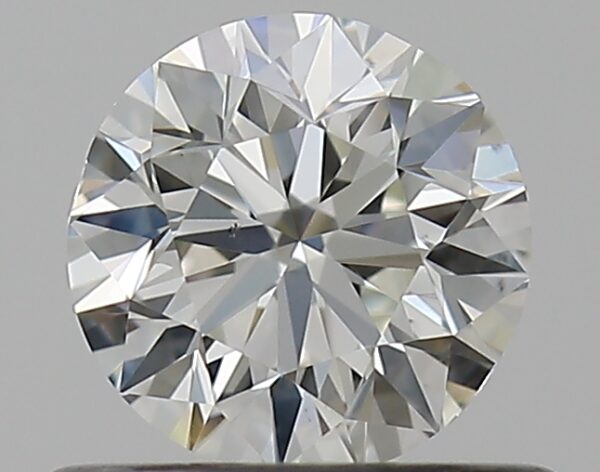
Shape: round
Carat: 0.5
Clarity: VS2
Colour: J
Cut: VG
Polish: EX
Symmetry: VG
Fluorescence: F
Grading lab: GIA
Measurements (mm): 4.99 x 5.03 x 3.2